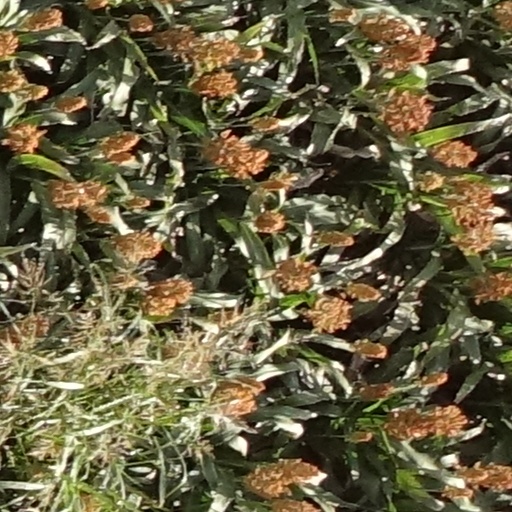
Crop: sorghum